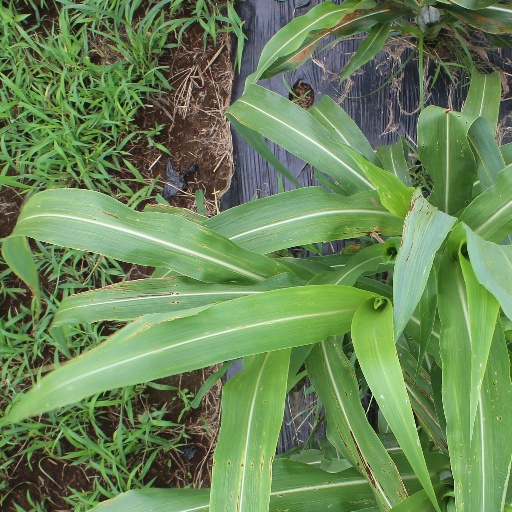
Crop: sorghum